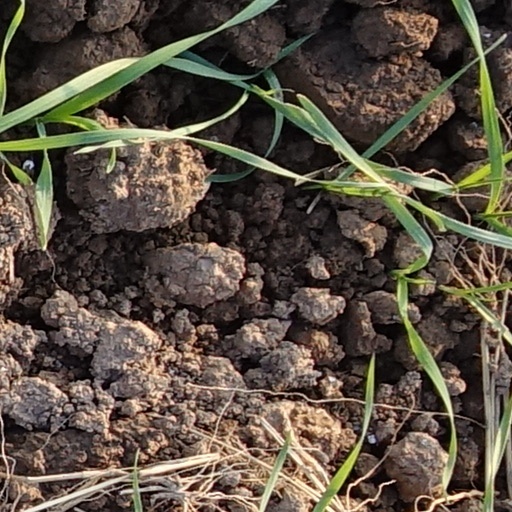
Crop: wheat